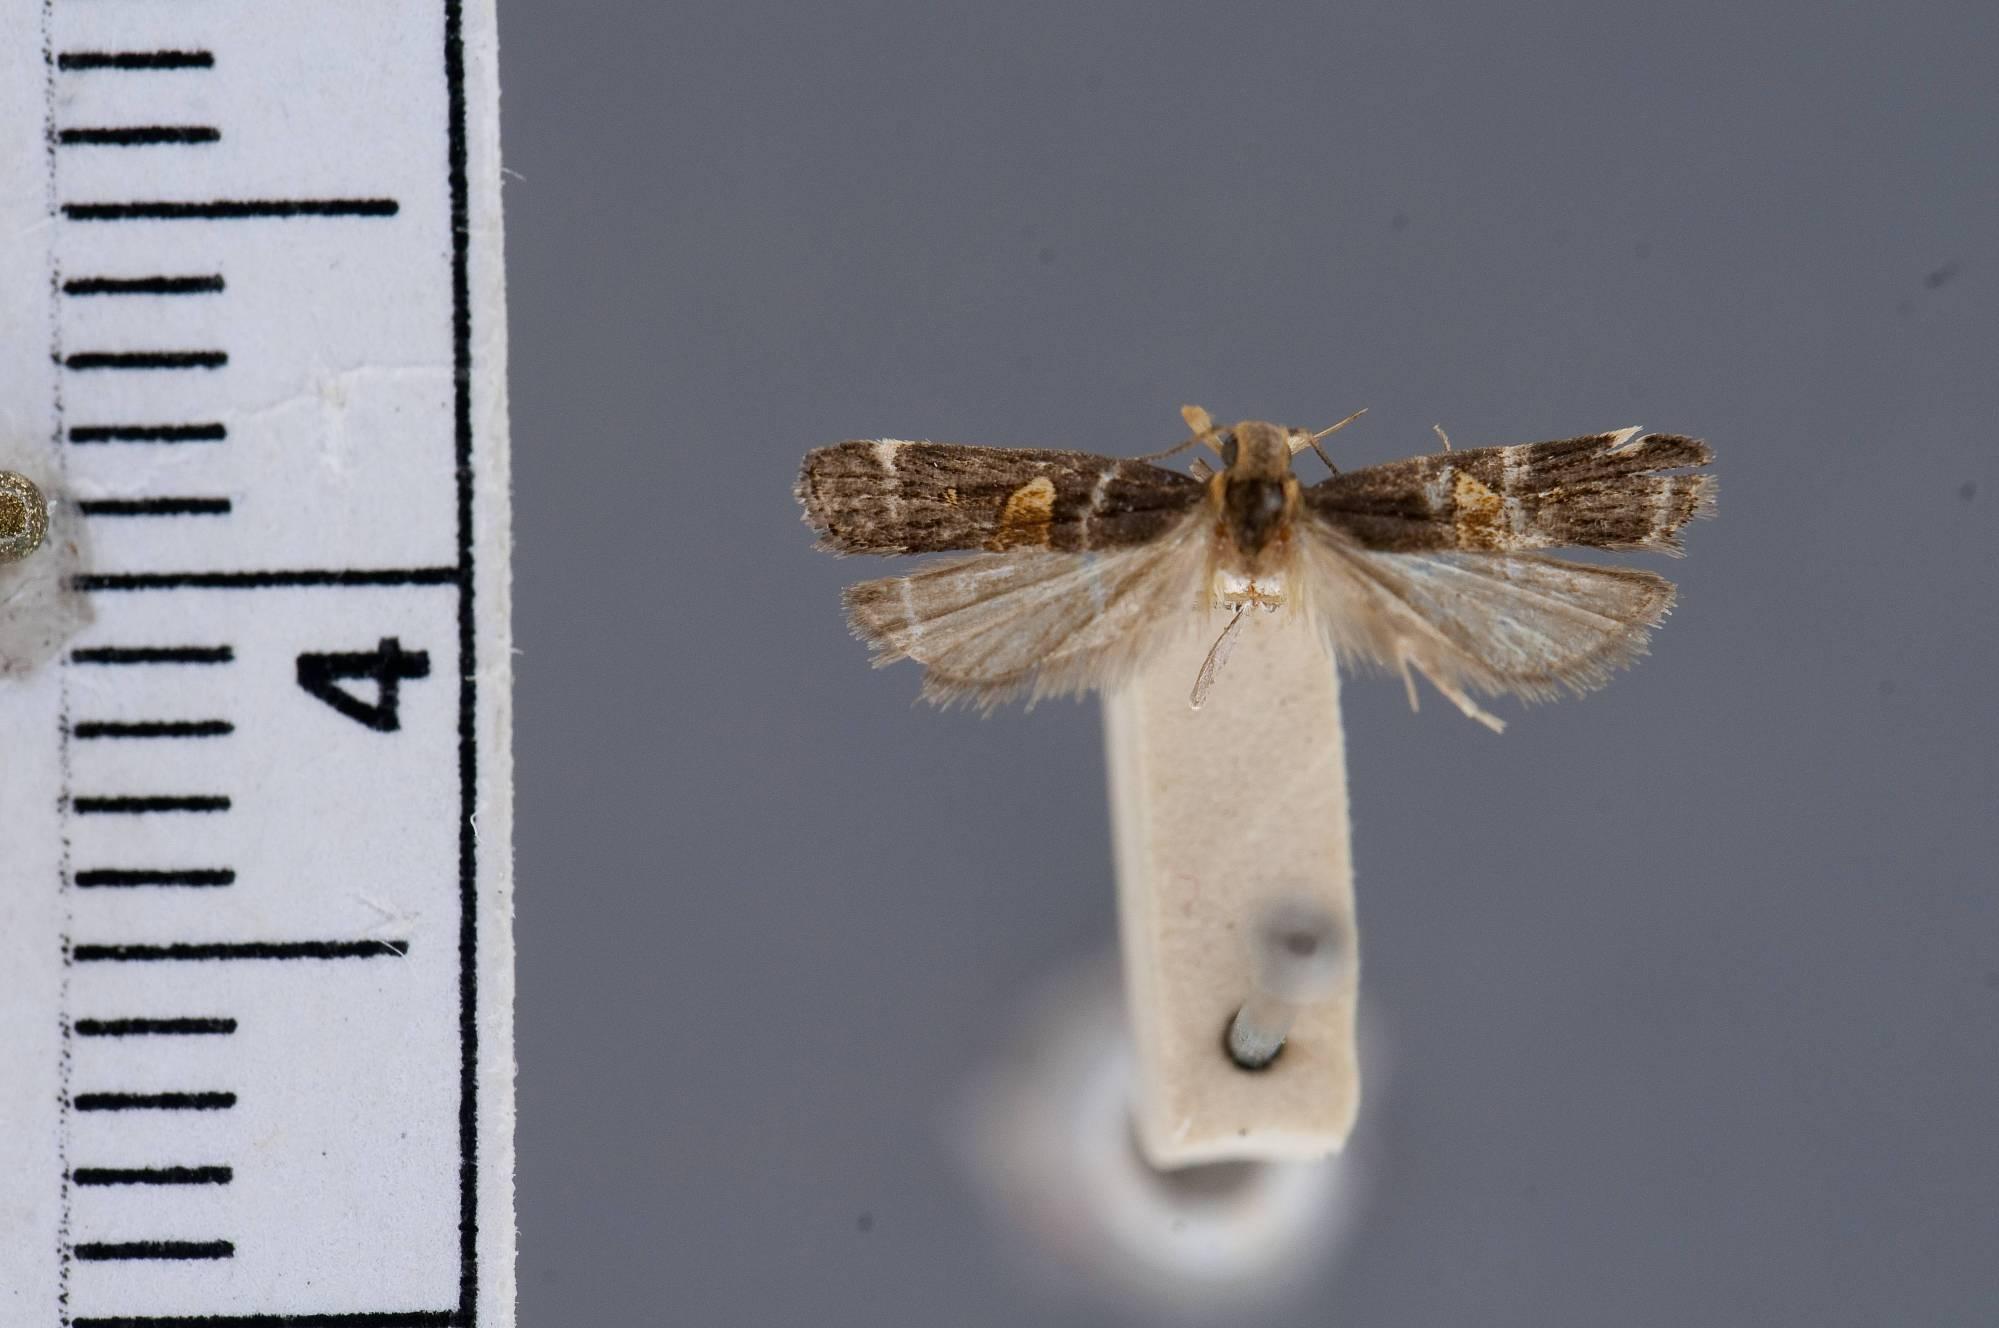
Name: Dichomeris melissia
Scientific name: Dichomeris melissia Walsingham, 1911
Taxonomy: Animalia, Arthropoda, Insecta, Lepidoptera, Glossata, Gelechiidae, Dichomerinae
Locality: Tabernilla, Canal Zone, Panama
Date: Jun 1907